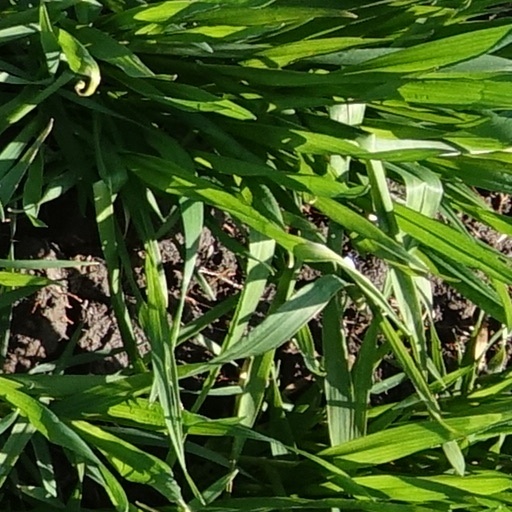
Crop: wheat